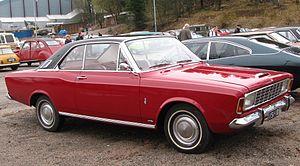
La Ford Taunus est une voiture familiale vendue par Ford en Allemagne et dans d'autres pays. Les modèles à partir de 1970 sont similaires à la Ford Cortina au Royaume-Uni. La gamme de modèles a été nommée d'après la chaîne de montagnes du Taunus, en Allemagne. Elle a commencé en 1939 et s'est poursuivie par plusieurs versions jusqu'en 1994. Elle a été remplacée par la Ford Sierra.